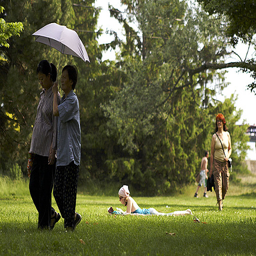
People stroll past a woman laying on the grass in the park.
a group of people walking on grassy field by some trees
Two women with an umbrella walking in a park.
several people in a park, walking, reading, with an umbrella
A group of people standing and sitting on top of a field.